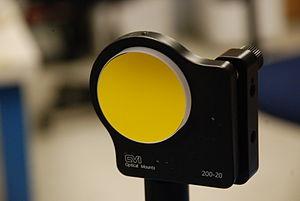
Un miroir en optique est une surface réfléchissante. Les miroirs, par opposition aux éléments dits « réfractifs » tels que les dioptres, lentilles, etc. sont dits éléments « réflectifs ». Un miroir est le plus souvent un élément de verre de forme particulière dont une des faces est traitée de manière à réfléchir la lumière incidente mais peut aussi être une surface réfléchissante seule.
Un filtre dichroïque ou filtre interférentiel est un filtre dont les propriétés de transmission et de réflexion dépendent fortement de la longueur d'onde. En pratique, on distingue trois plages de longueur d'onde principales : une première, reflétée lorsque la lumière est en incidence normale, une seconde lorsqu’elle est à 45°, et enfin une troisième transmise par le filtre.
Un miroir est un objet possédant une surface suffisamment polie pour qu'une image s'y forme par réflexion et qui est conçu à cet effet. C'est souvent une couche métallique fine, qui, pour être protégée, est placée sous une plaque de verre pour les miroirs domestiques.